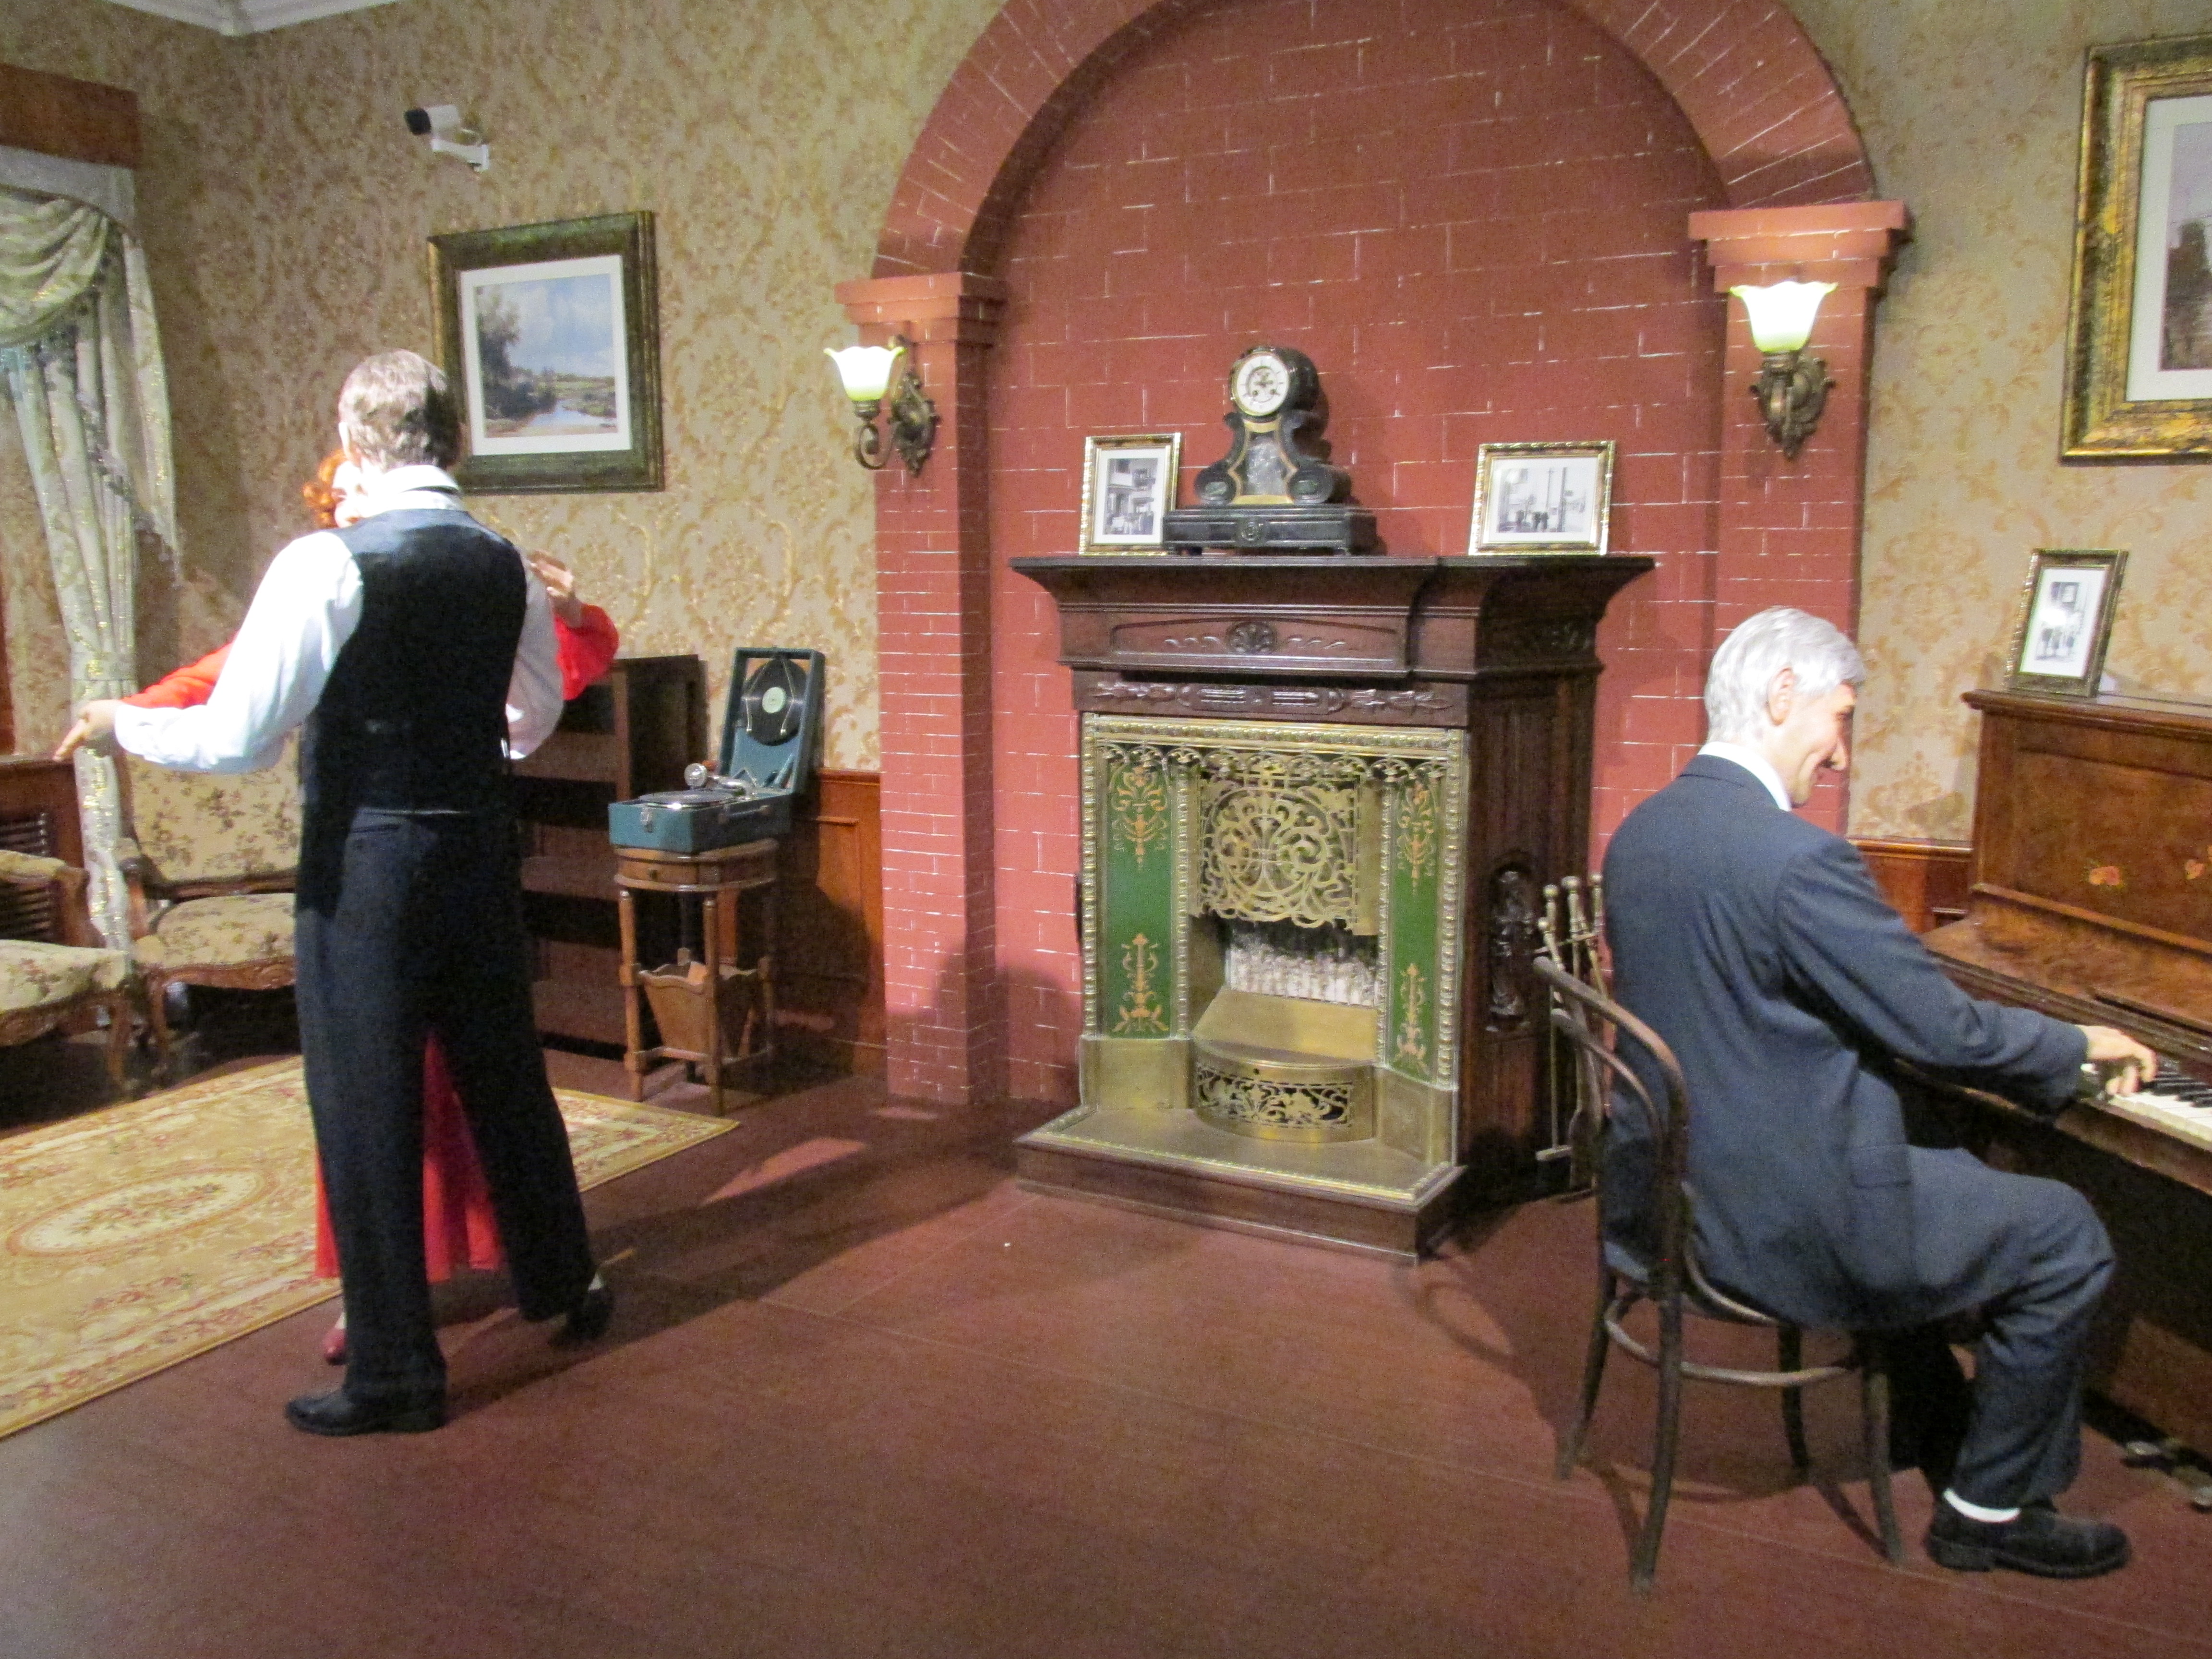
tourism, adventure, Beautiful Places, Pretty Places, environment, Interesting Places, harbin, museums, architecture, art, nature, museum, history, ancient history, china, asia, imperial palace, dynasty, beijing, planning, exhibition, sculpture, map, russian, room, furniture, tourist attraction, pianist, house, building